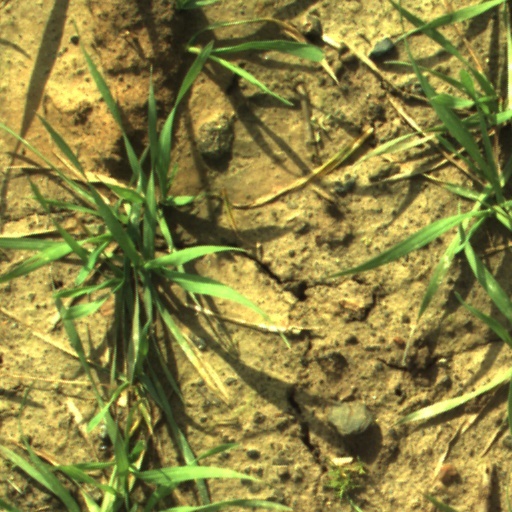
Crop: wheat